Tomah Area School District

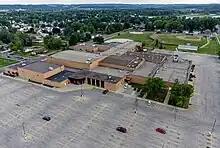
Tomah High School

Tomah High School offers honors and advanced placement classes. It has a pre-engineering program called "Project Lead the Way". The ACE Academy allows students to participate in architecture, construction, and engineering. The Jobs for America's Graduates Program (JAG) allows students to gain useful employment experience. A medical pathway CNA course is also offered.